Aruküla manor

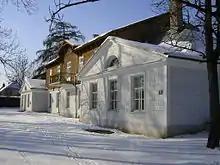
Aruküla manor house

Aruküla manor is a manor house in Aruküla, Harju-Jaani in Raasiku parish in northern-central Estonia.